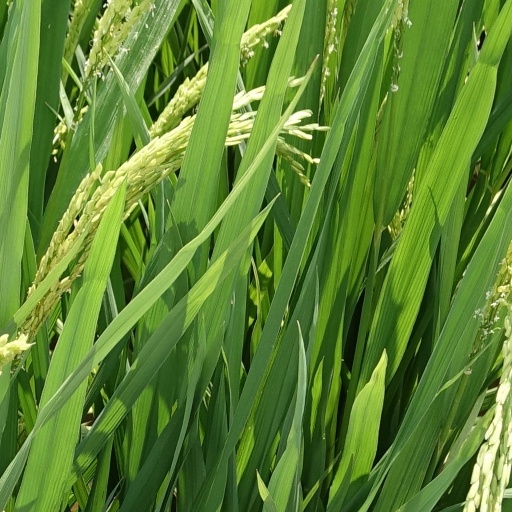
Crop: rice